Mali and the International Monetary Fund

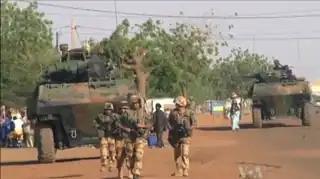
French soldier in Gao in 2013.

IMF research claims that much of Mali's instability and structural issues stem from the 2012 Malian coup d'état in northern Mali. The jihadist-backed Tuareg rebellion allowed insurgents to seize control of the northern region, defeating Mali's security forces. The defeated military seized control of the weakened government leading to international condemnation. During this period of governmental transition, the separatists and jihadists were able to strengthen their control of the northern regions, further weakening the new administration. International condemnation further weakened the economy as their neighbors enforced fuel sanctions. The nation is now dependent on fuel trucks from Senegal and the Ivory Coast. Eventually, infighting amongst the separatists and rebels allowed international forces to restore order to the region and take back control from the jihadists. The situation has worsened in recent years, with more than 300 deaths in 2018. With this structural instability and governmental weakness, distribution of resources and services in the recently occupied north has been difficult.